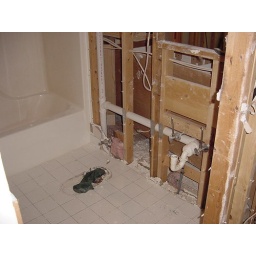
Toilet and sink in hall bathroom now missing, thanks to Wes.